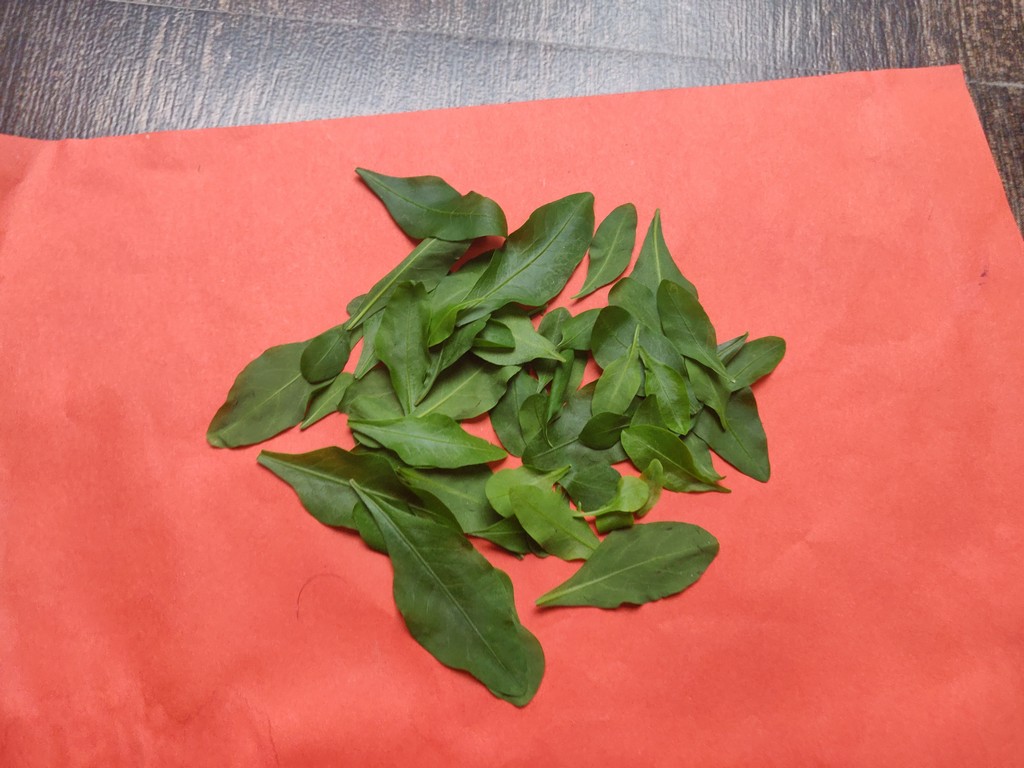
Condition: Healthy
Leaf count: multiple
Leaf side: unknown